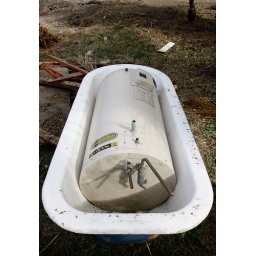
Water heater sits in a bathtub surrounding a building site.